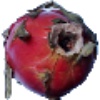
Label: Pitahaya Red 1